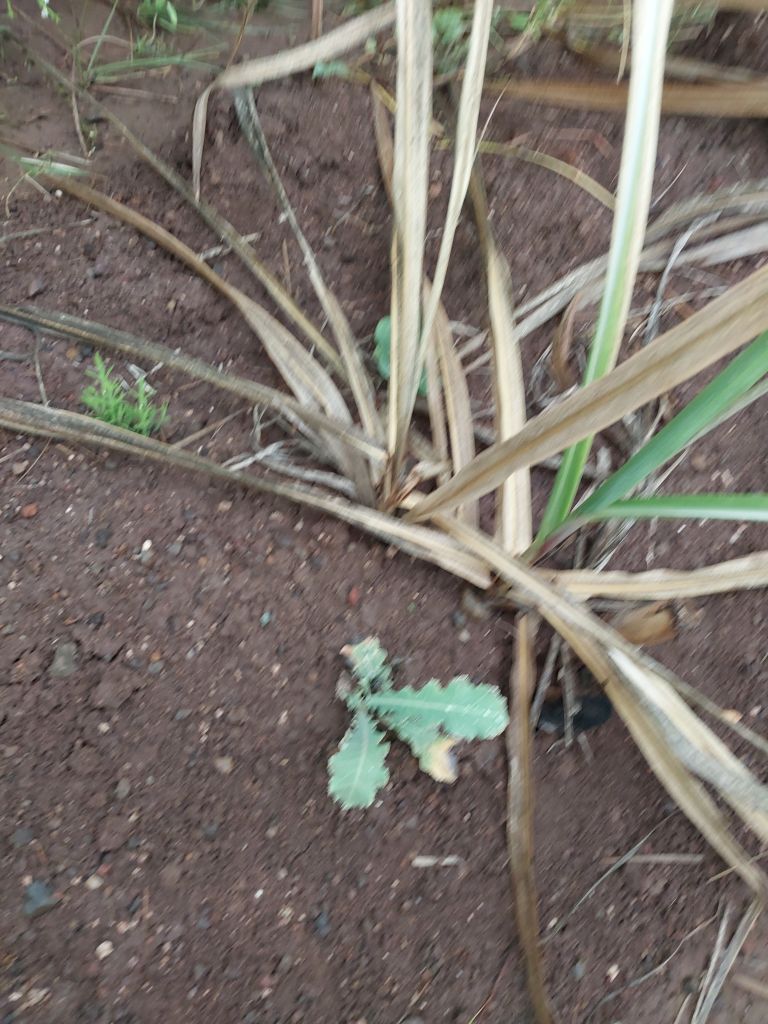
Label: Sett Rot